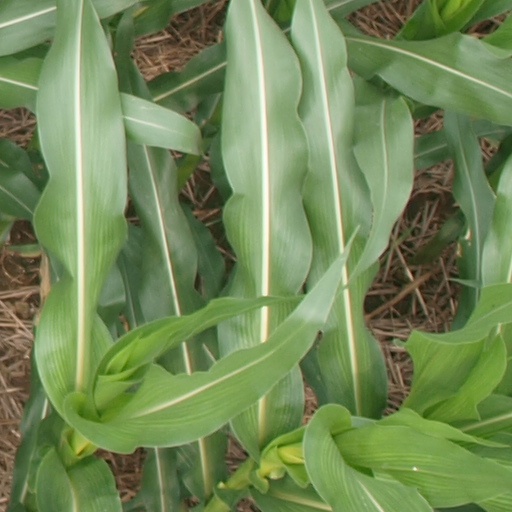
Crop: maize; corn